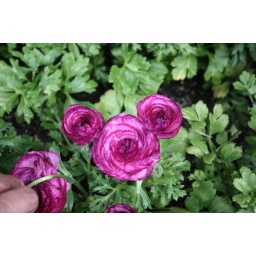
In the flower bed in front of King Aurthur's Carousel at Disneyland.